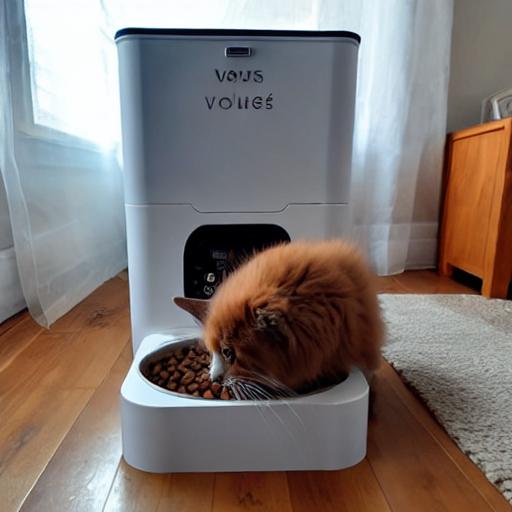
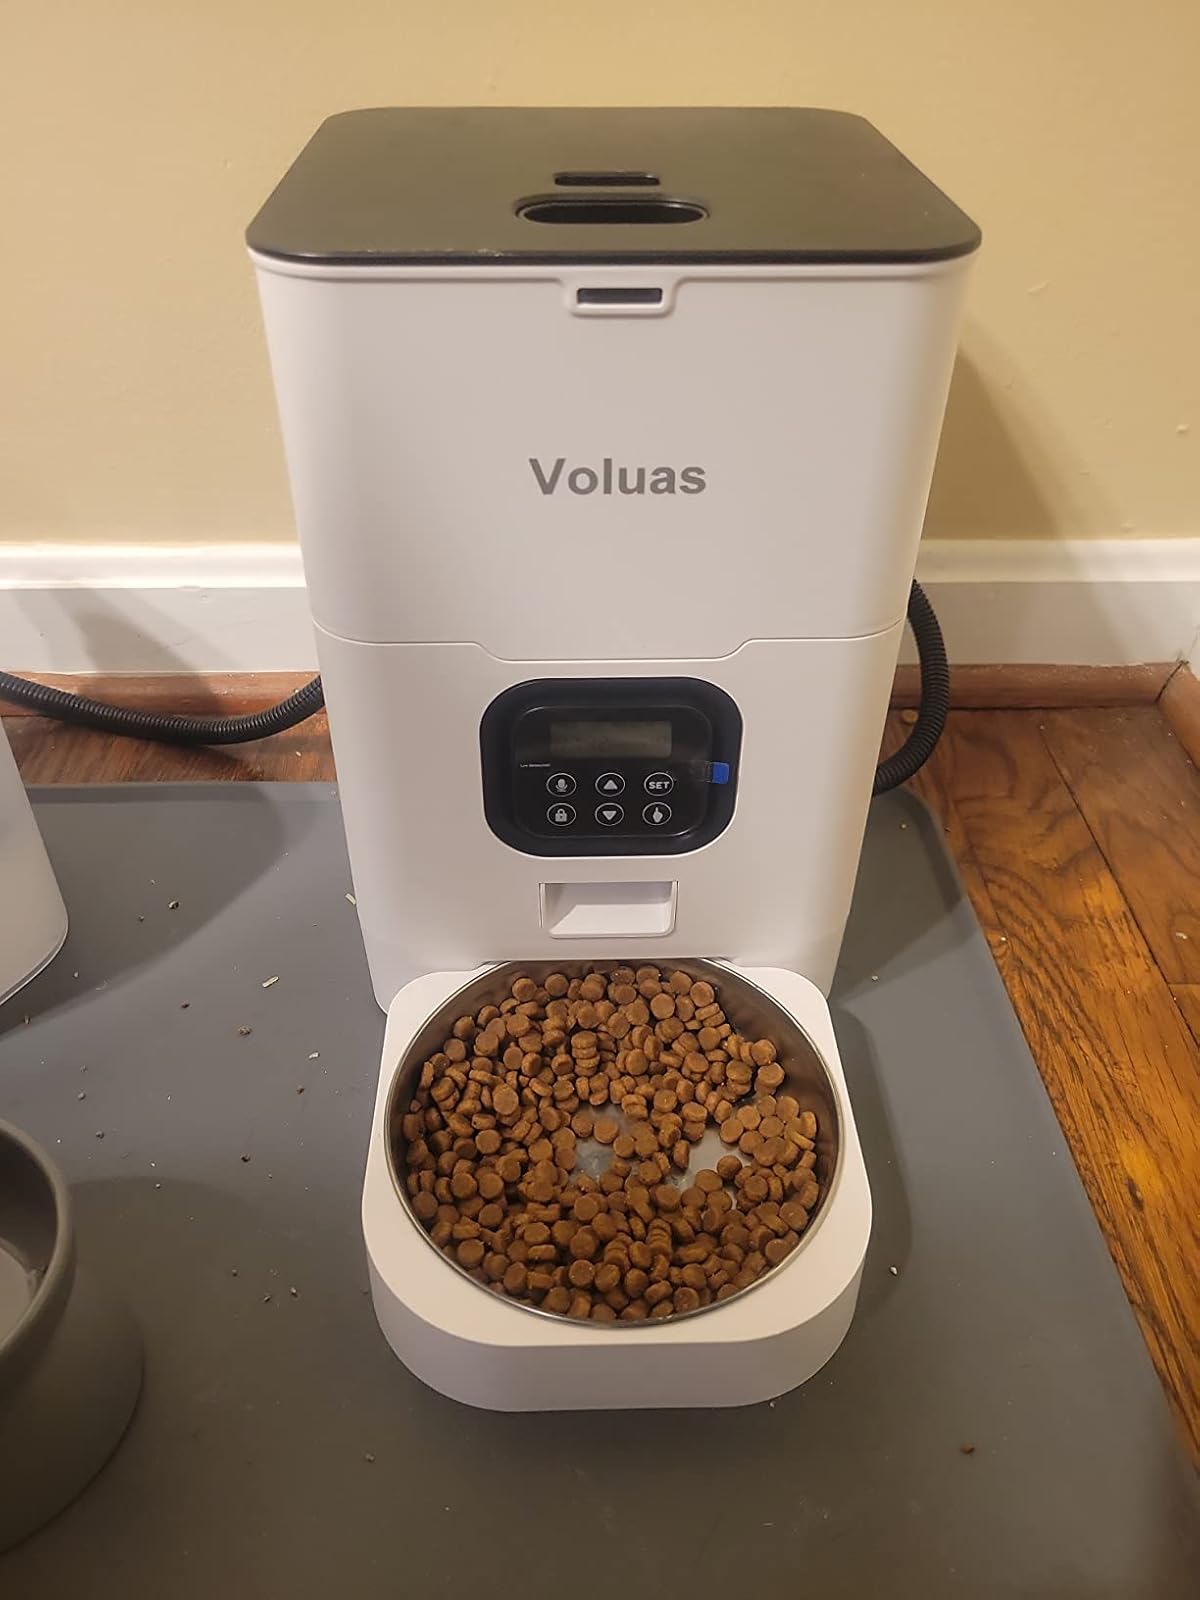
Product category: items_feeder
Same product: no